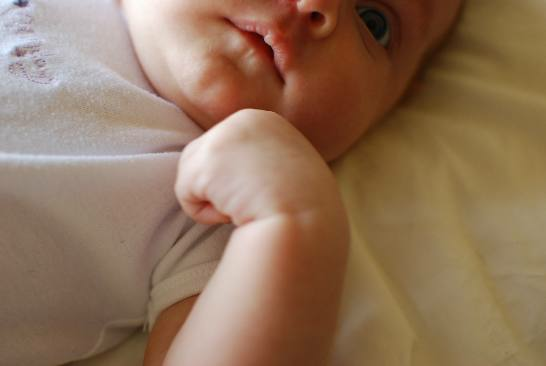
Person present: Yes